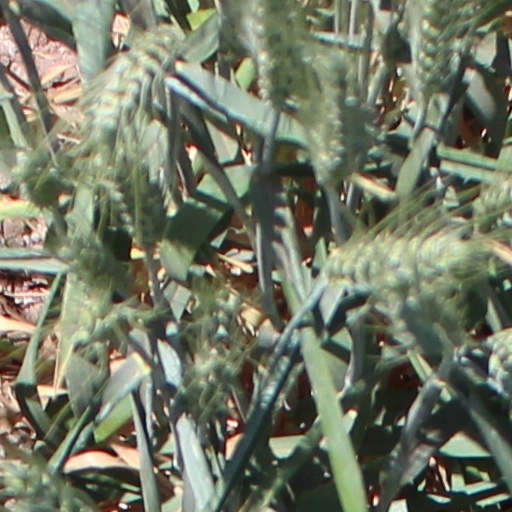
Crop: wheat